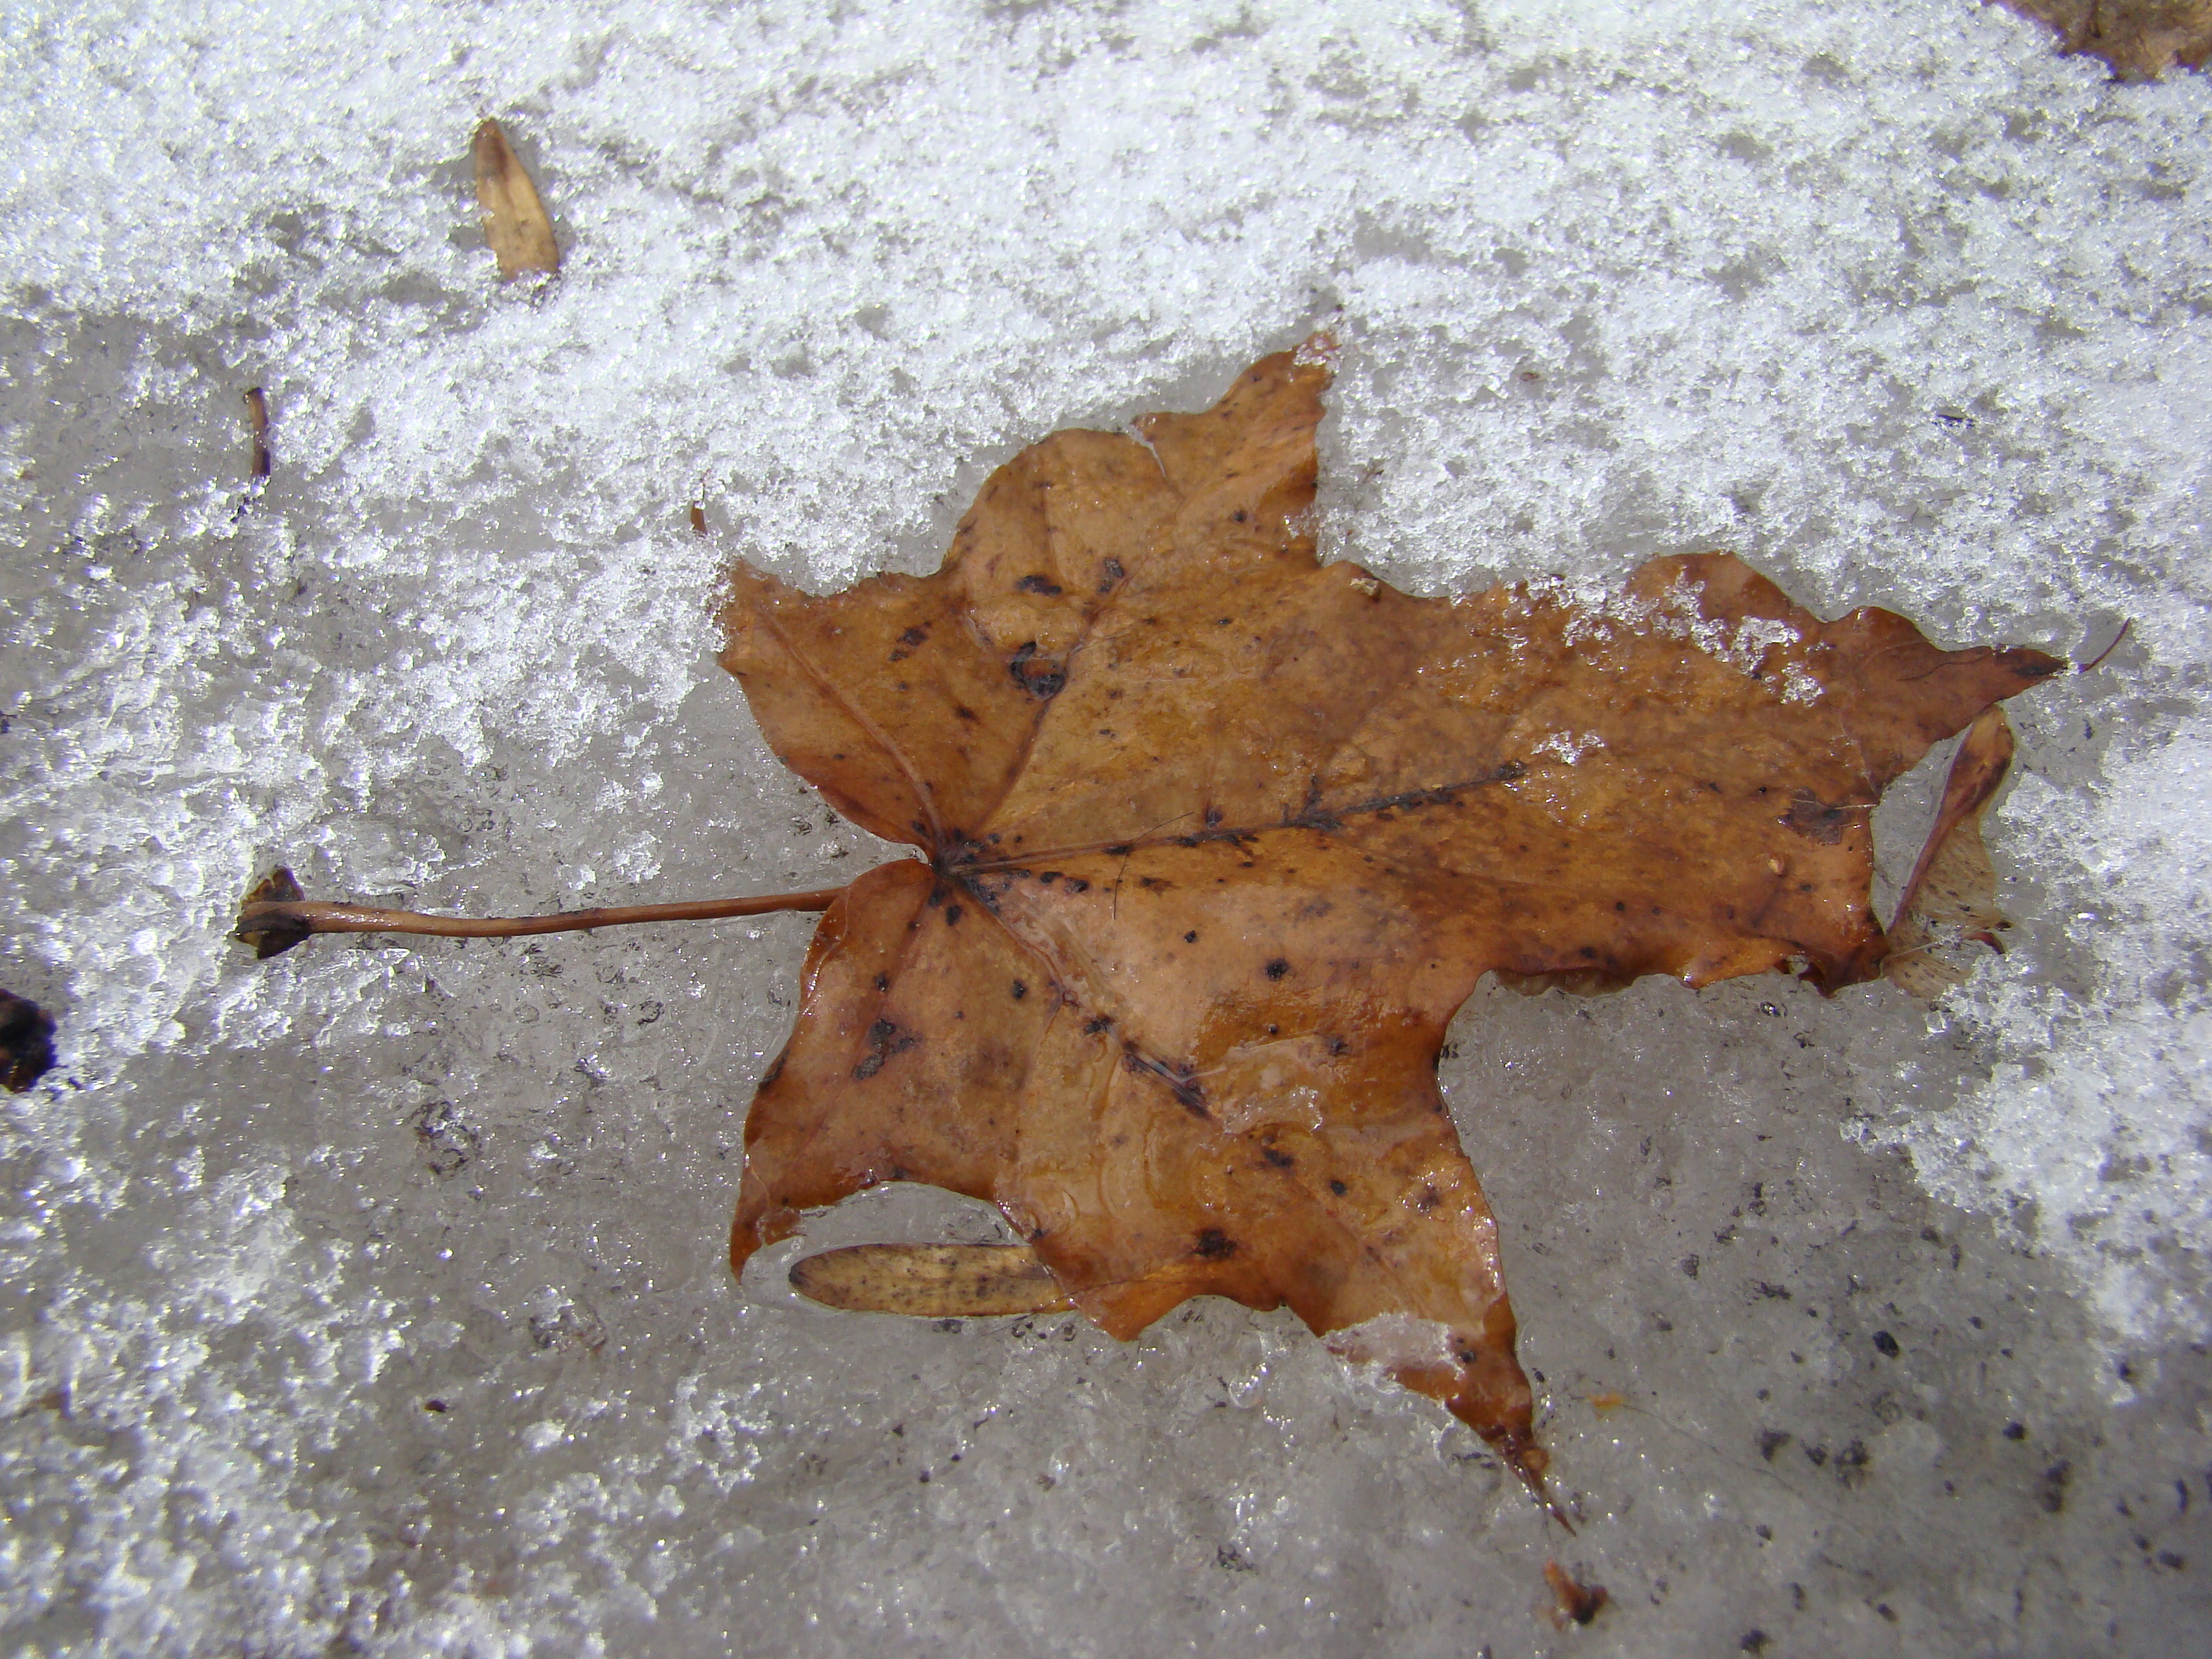
nature, snow, leaf, maple leaf, cool image, sony, moscow, russia, moskau, moscou, dsc, h9, dsch9